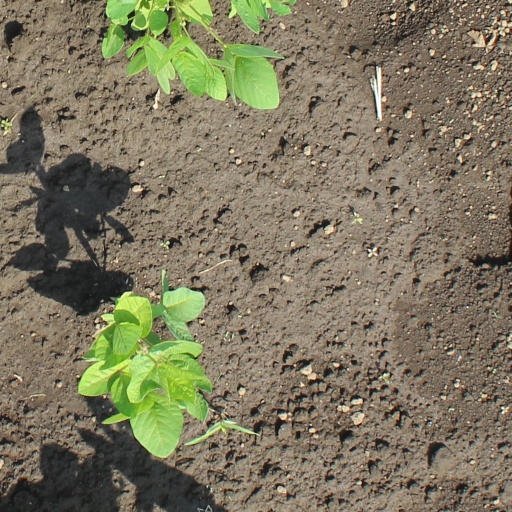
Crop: soybean